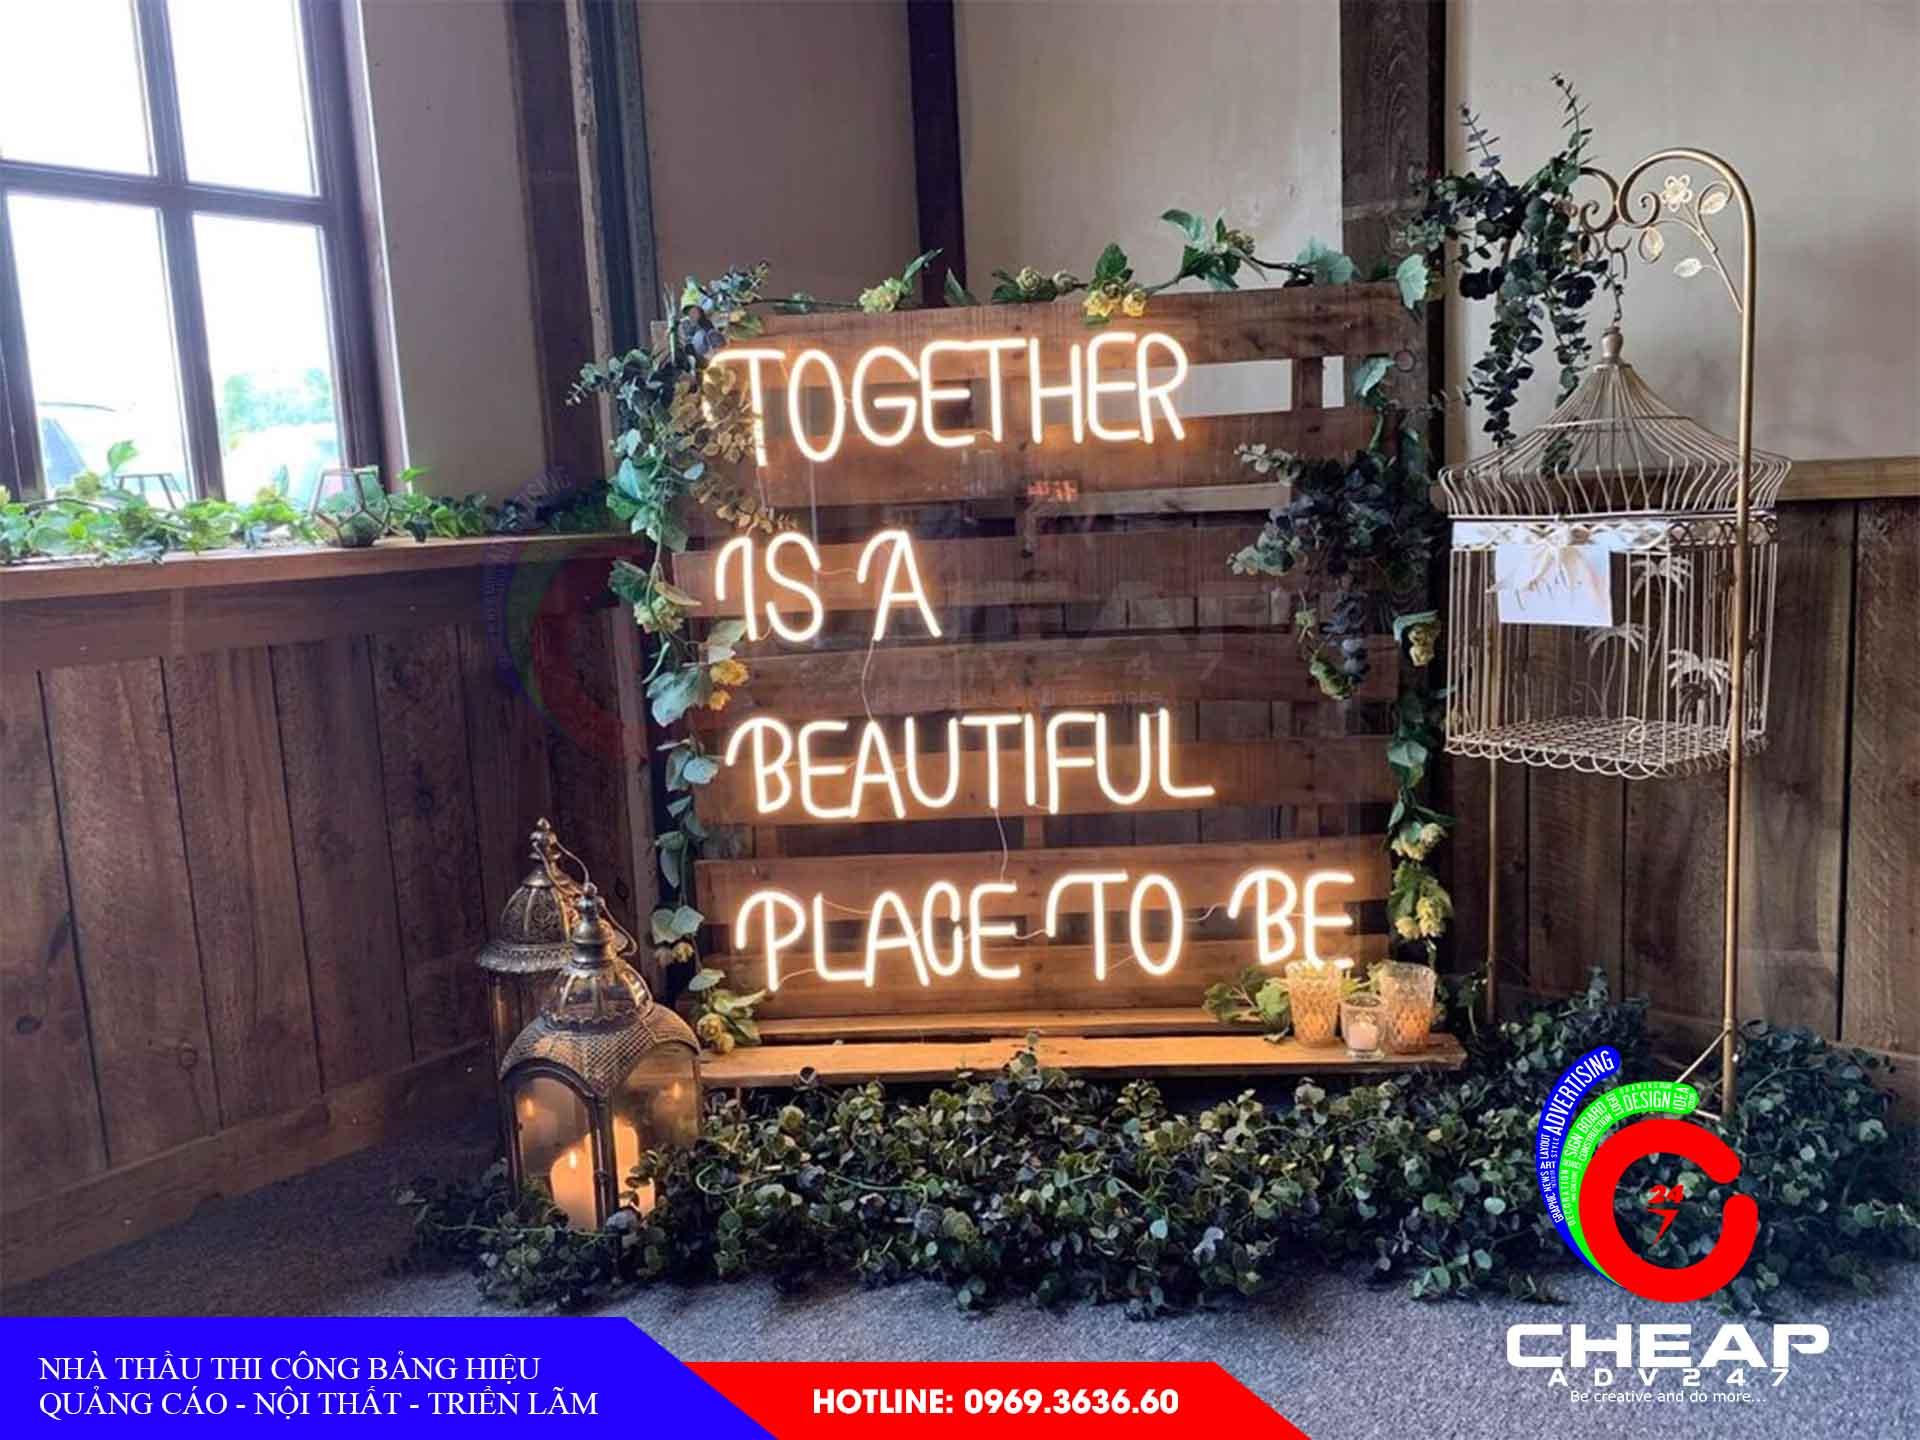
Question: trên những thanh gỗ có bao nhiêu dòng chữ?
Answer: có bốn dòng chữ